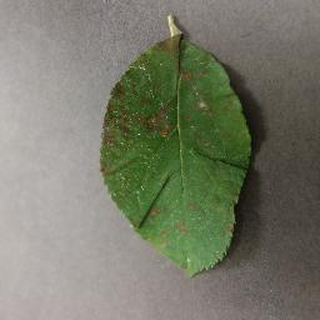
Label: apple_cedar_apple_rust